Metropolitan Playhouse

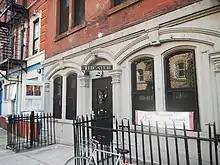
Metropolitan Playhouse

The Metropolitan Playhouse was a resident producing theater in New York City founded in 1992 by Parsifal's Productions, Inc.